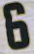
Number: 6